J. P. Kelly

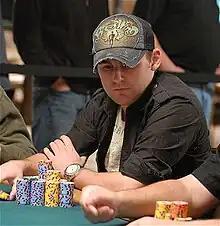
Kelly playing in the $1,500 Pot-Limit Hold'Em at the 2009 WSOP

John-Paul Kelly, known as J.P. Kelly, is a professional poker player from Aylesbury, England. Kelly is a two time World Series of Poker bracelet winner, having won the 2009 World Series of Poker $1,500 Pot Limit Hold'em event in Las Vegas and then later that same year won another bracelet at the 2009 World Series of Poker Europe in the £1,000 No Limit Hold'em event in London. He was a member of team PokerStars Pro, playing under the screen name "jp Kelly" However, his association with PokerStars has since ended.